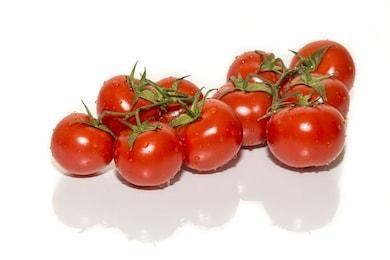
Label: tomato